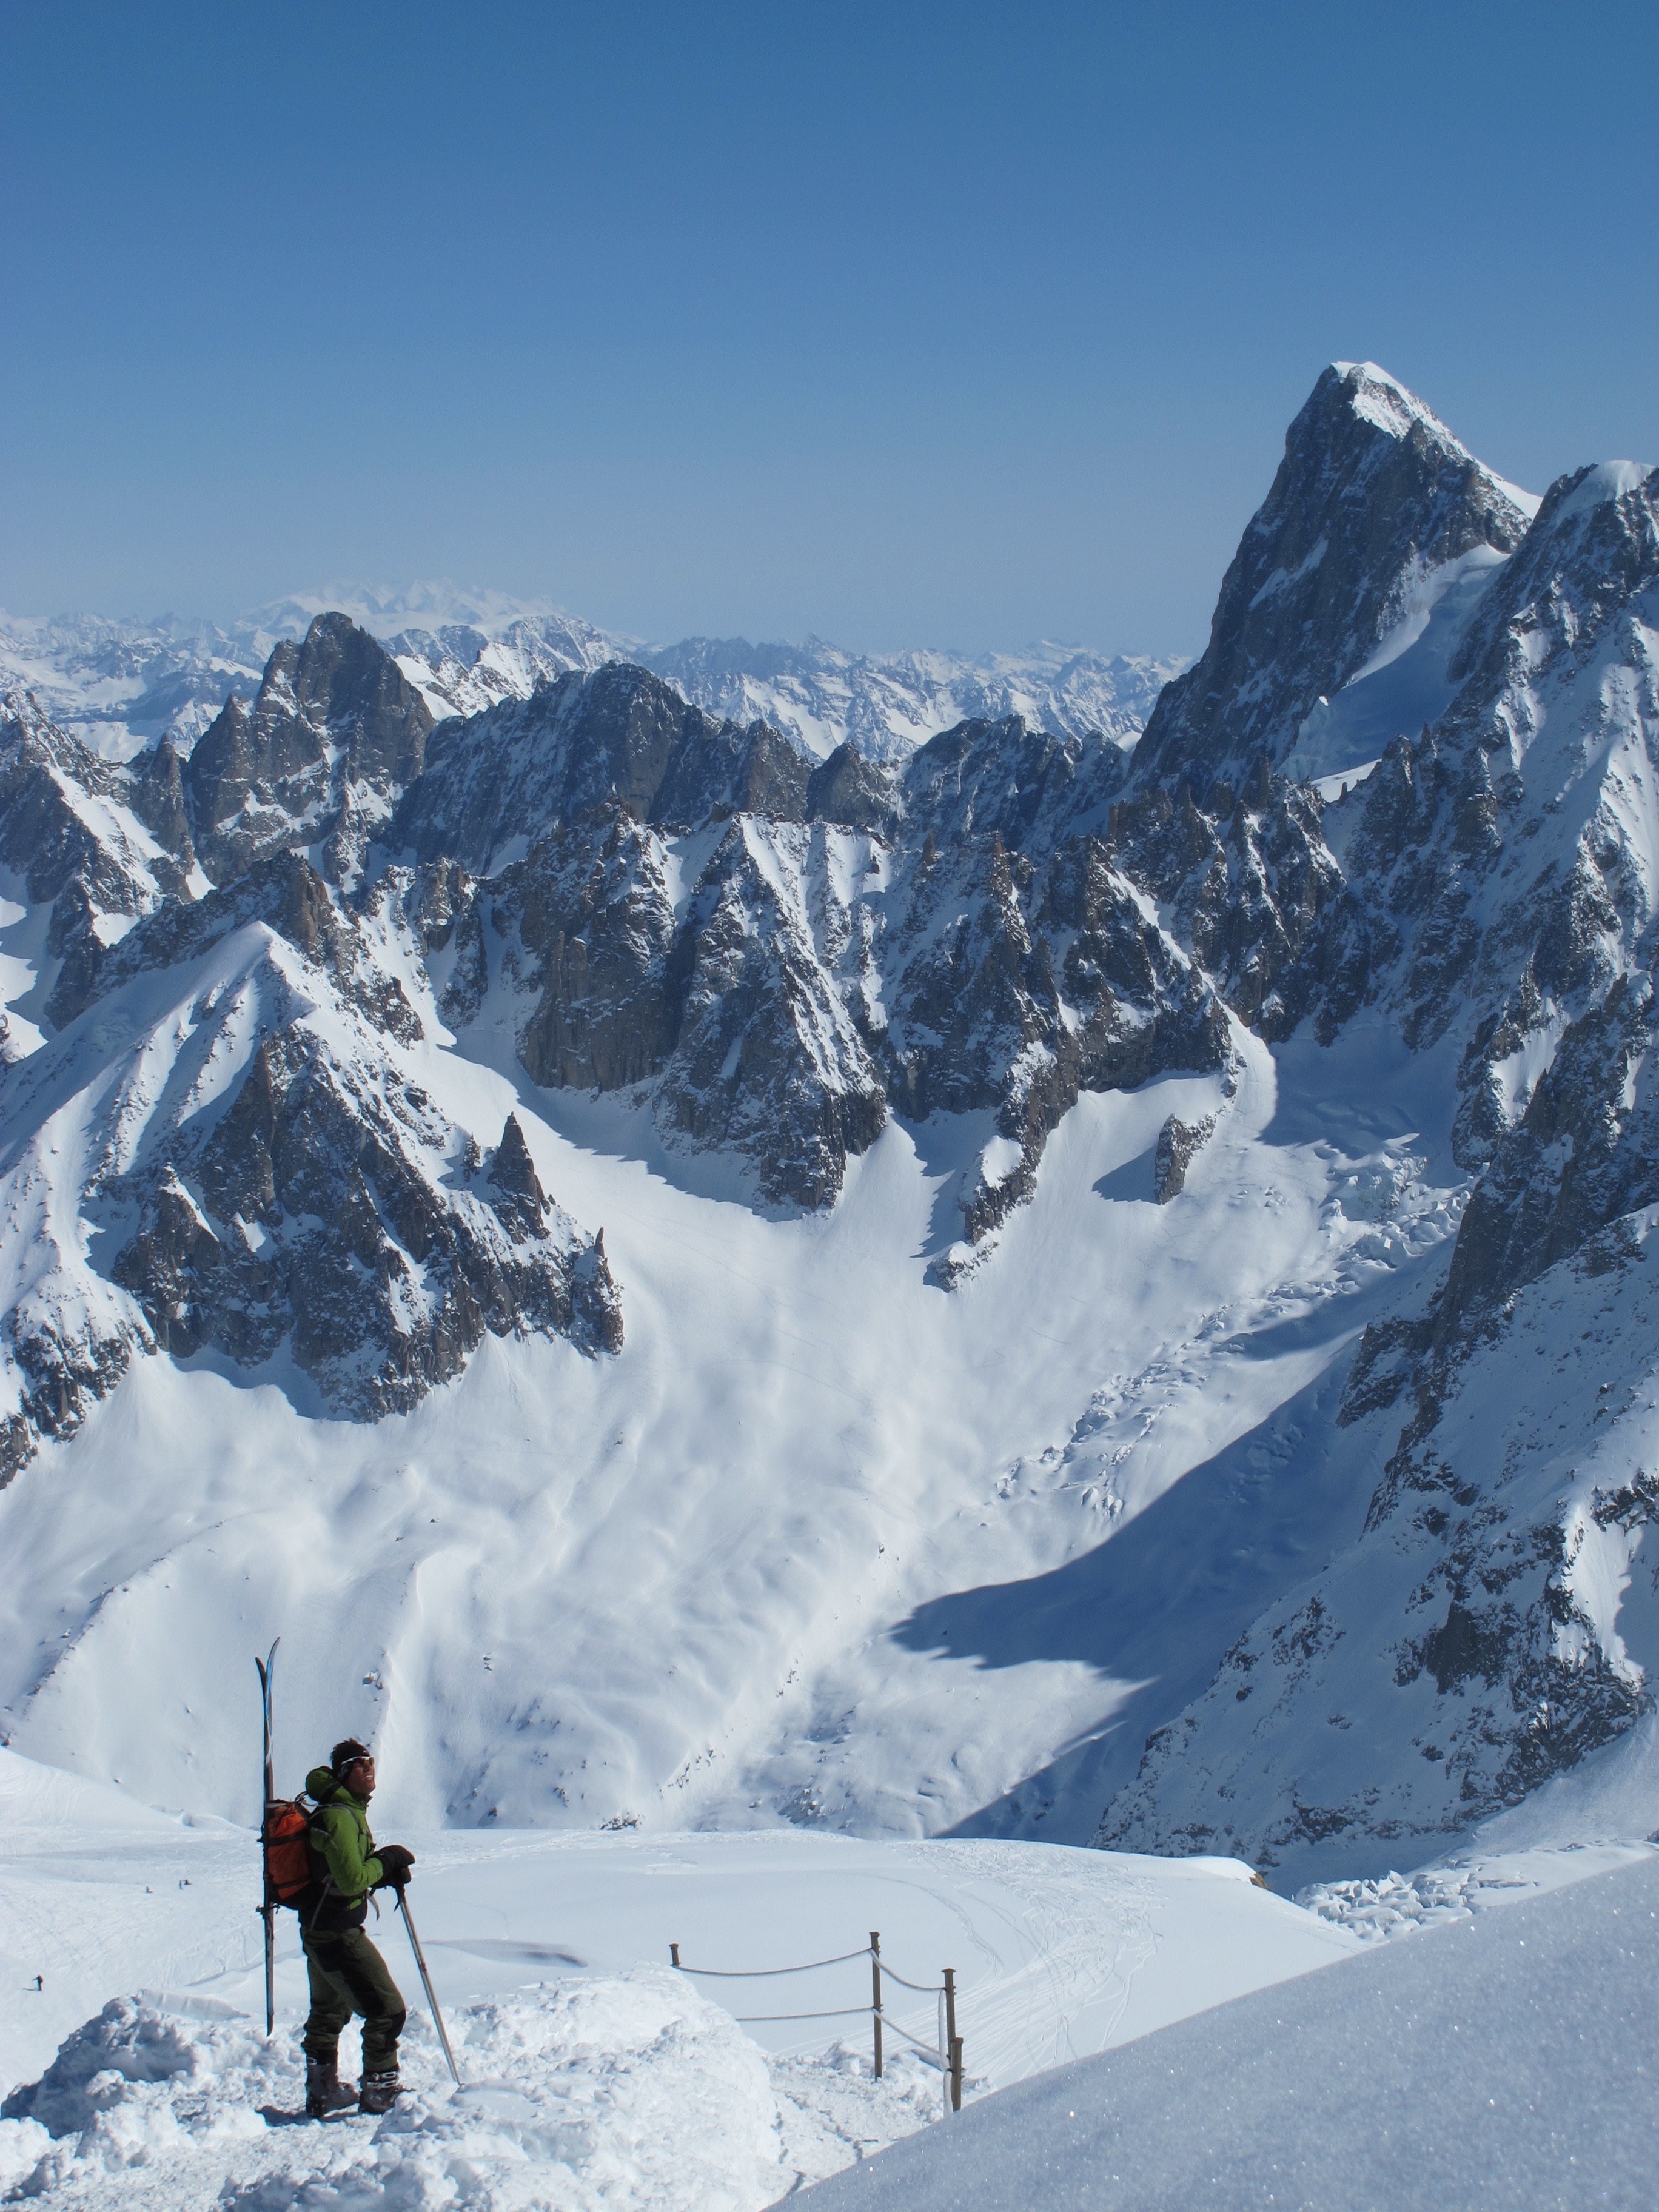
mountain, snow, winter, mountain range, recreation, extreme sport, skiing, ridge, summit, mountaineering, winter sport, sports, resort, alps, ski, footwear, piste, ski touring, ski mountaineering, ski equipment, outdoor recreation, mountainous landforms, geological phenomenon